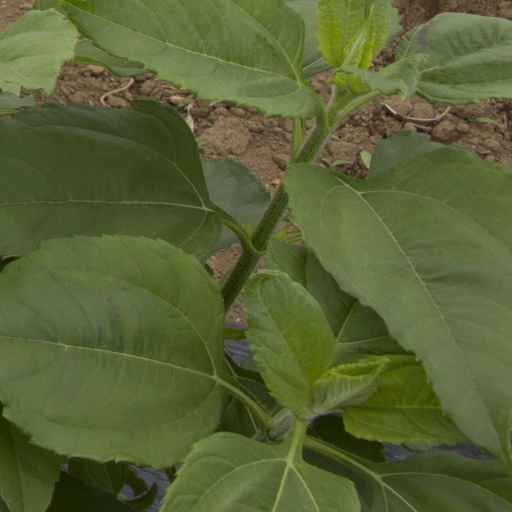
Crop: Jerusalem artichoke